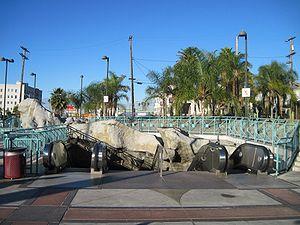
Vermont/Beverly est une station du métro de Los Angeles desservie par les rames de la ligne B et située dans le quartier d'East Hollywood à Los Angeles en Californie.
Cet article présente la liste des stations du métro de Los Angeles. Elle inclut les stations déjà en service, celles en construction ainsi que celles en projet. Le métro angelin a ouvert en 1990 puis s'est peu à peu développé au cours des années. Il se compose aujourd'hui de 93 stations réparties sur six lignes de métro.